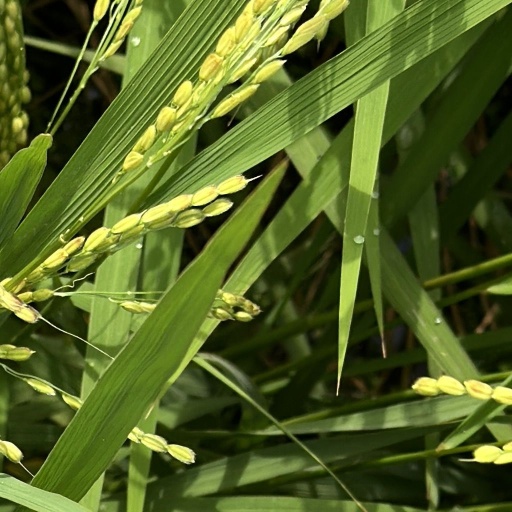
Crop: rice